Marc Evan Jackson

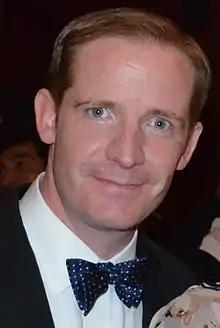
Jackson in 2012

Marc Evan Jackson (born August 21, 1970) is an American comedian and actor. Some of his roles include Sparks Nevada in the "Thrilling Adventure Hour", Kevin Cozner in "Brooklyn Nine-Nine" (he also hosts a podcast based on the sitcom, titled "Brooklyn Nine-Nine: The Podcast"), Trevor Nelsson in "Parks and Recreation", Dr. Murphy in "22 Jump Street", Steve Woodward in "", Shawn in "The Good Place" (also hosting "The Good Place: The Podcast"), and Bradford Buzzard in the Disney series "DuckTales".